Margaret Woodrow Wilson

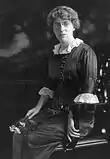
Margaret Wilson in 1912

Margaret Woodrow Wilson (April 16, 1886 – February 12, 1944) was the eldest daughter of U.S. President Woodrow Wilson and Ellen Louise Axson. She is best known for serving as First Lady of the United States from August 1914 to December 1915, during the period between her mother's death and her father's remarriage to Edith Bolling Galt.